Breakdancing

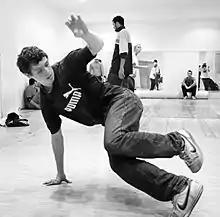
A breaker practicing downrock at a studio in Moscow

Breakdancing or breaking, also called b-boying (when performed by men) or b-girling (women), is a style of street dance originated by African Americans and Puerto Ricans in The Bronx borough of New York City.